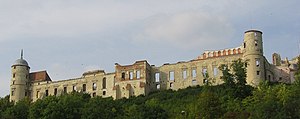
Janowiec
Slot i Janowiec
Janowiec er en landsby i Polen, i Województwo lubelskie ved Puławy. Janowiec ligger ved floden Weichsel.